Dragonhaven

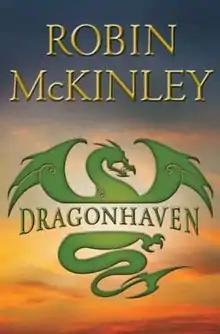
First edition

Dragonhaven is a fantasy novel written by Robin McKinley, published by Putnam in 2007.